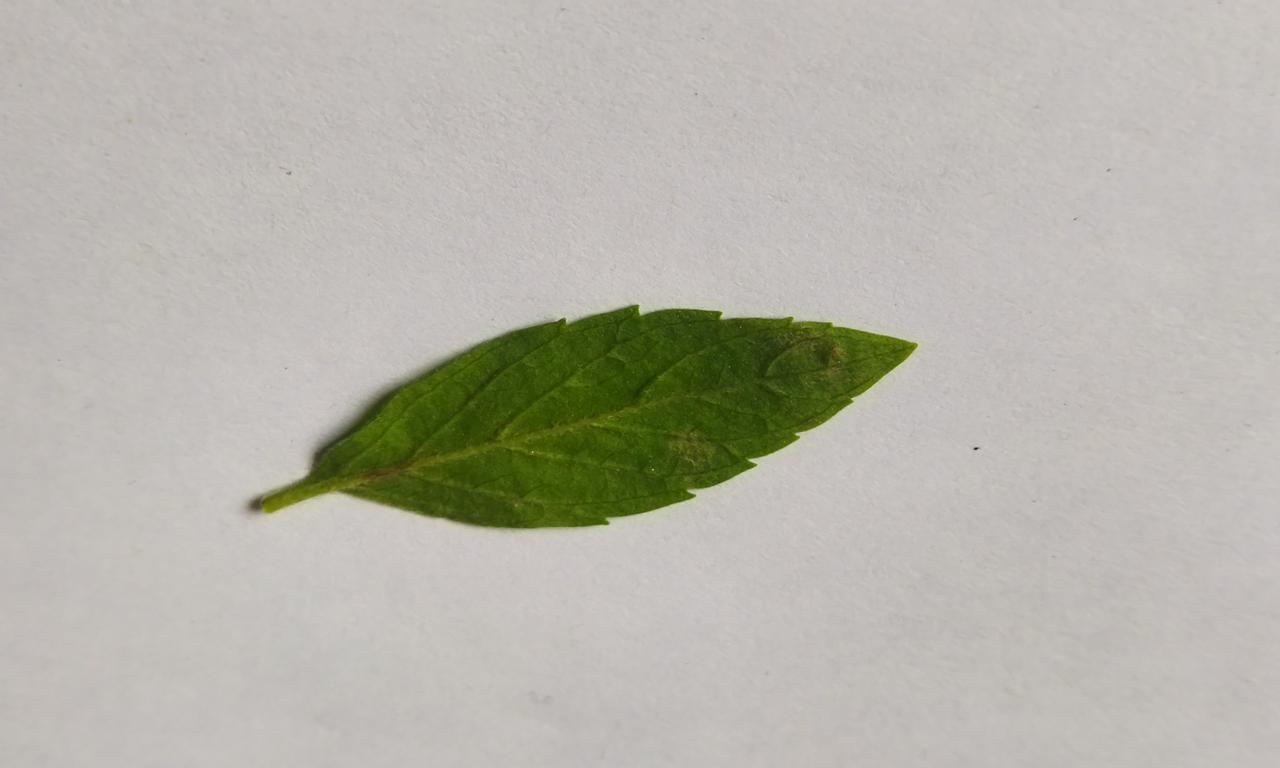
Label: Fresh